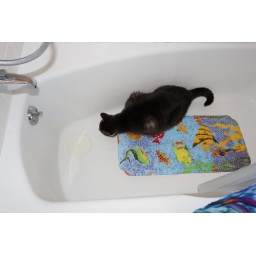
Wild caught bathtub water is better than any fancy water in a bowl, any time.